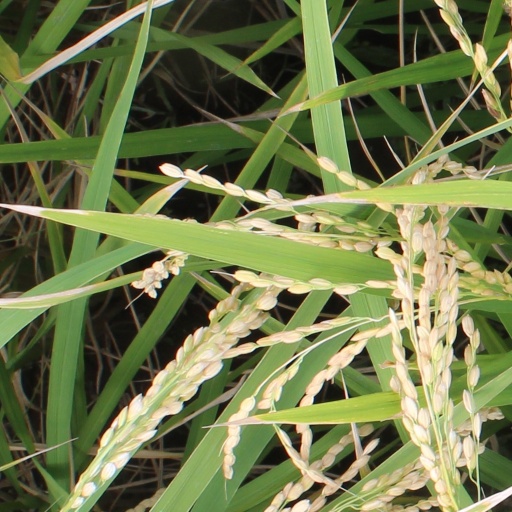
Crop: rice